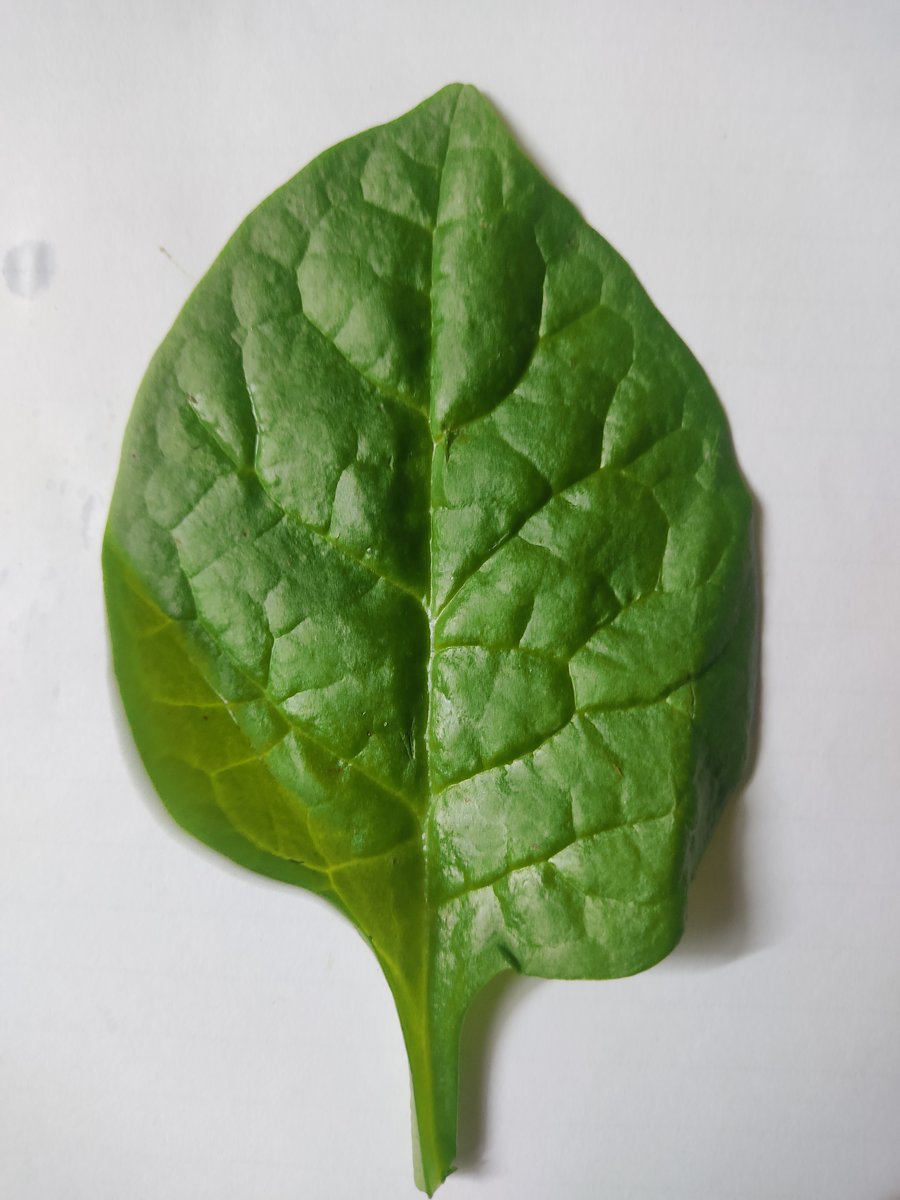
Label: Healthy-Leaf